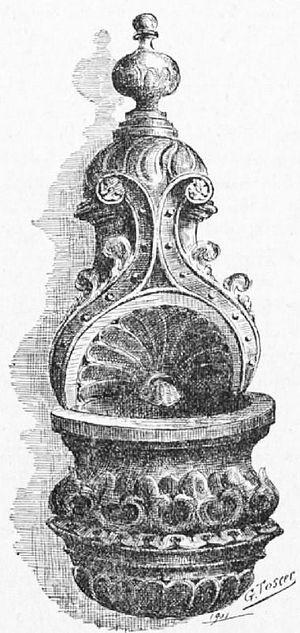
Eglise de Saint-Divy
Saint-Divy [sɛ̃ divi] est une commune française du département du Finistère et de la région Bretagne.